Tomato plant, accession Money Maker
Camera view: bottom (45 deg); turntable rotation: 240 degrees
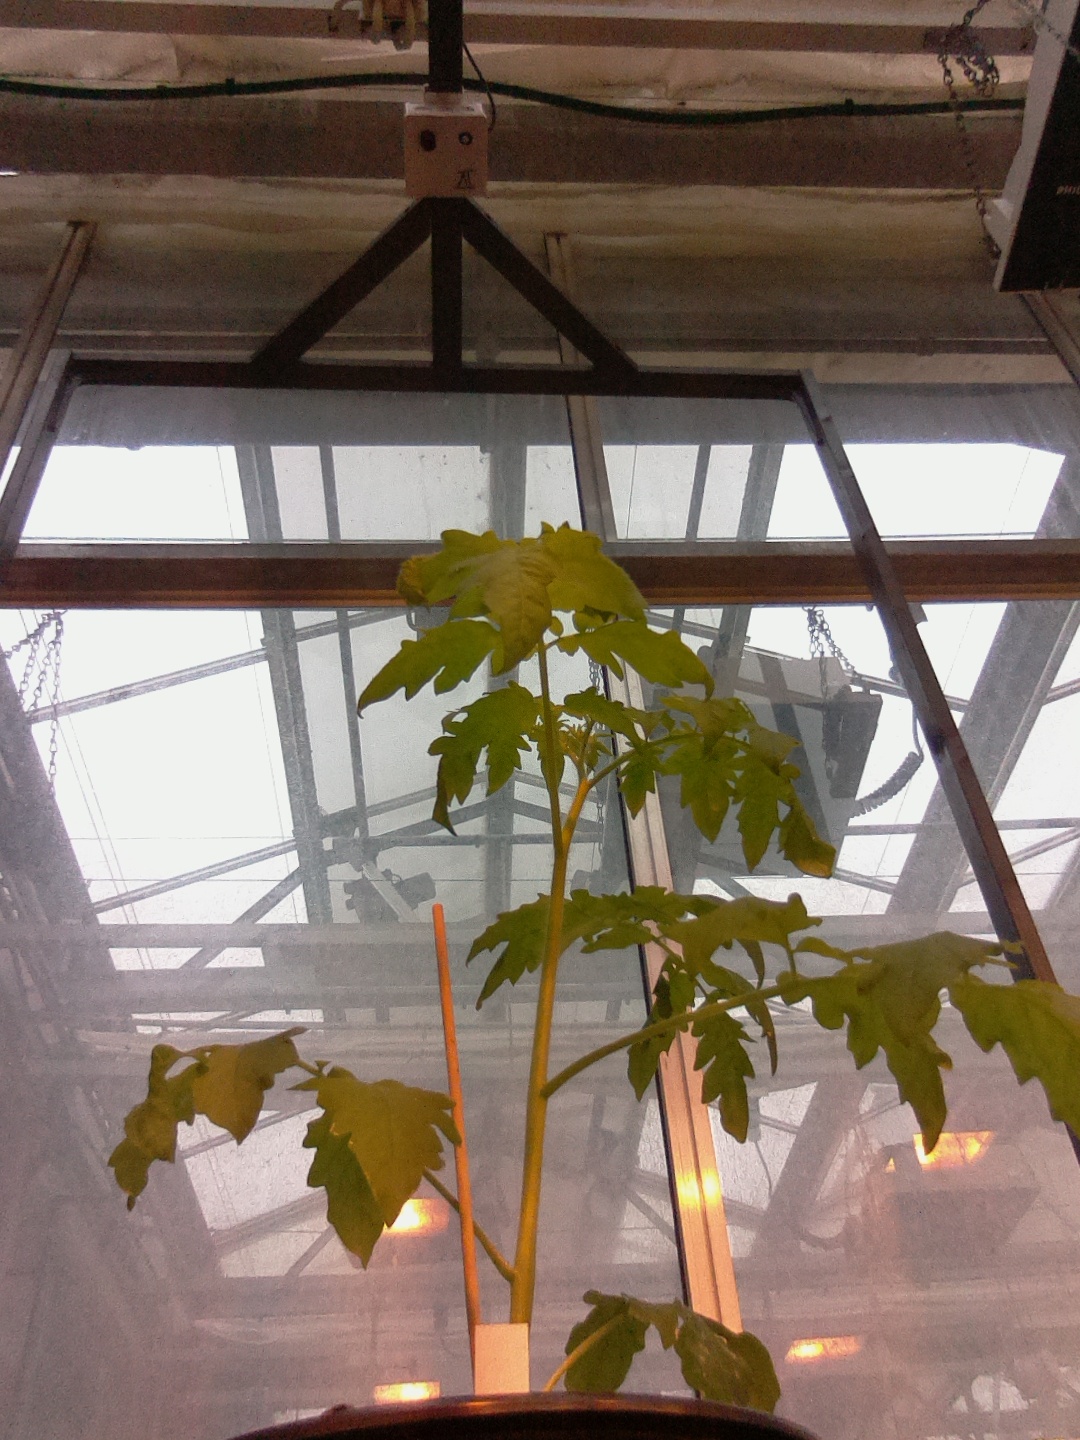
BBCH growth stage 14: 8 of true leaves visible